Banboku Ōno

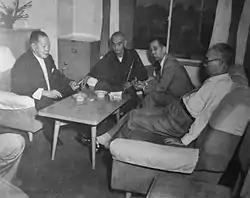
Conservative leaders meet to plot the merger of the Liberal and Democratic parties in July 1955. From left to right: Banboku Ōno, Bukichi Miki, Nobusuke Kishi, Mitsujirō Ishii

In 1955, in his capacity as Chairman of the Executive Council of the Liberal Party, Ōno played a major role in the formation of the Liberal Democratic Party (LDP) via the merging of the two major conservative parties (Liberal and Democratic). However, the sausage-making deals required to form the LDP, especially Hatoyama's supporting the views of Bukichi Miki over those of Ōno, led to a permanent rift between Ōno and his mentor. Shortly thereafter, Ōno left the Hatoyama faction and launched his own faction in the Diet, called the Hakuseikai (白政会), consisting of around 40 Diet members.